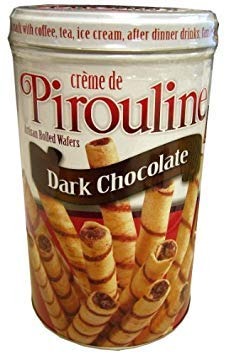
Item Name: Creme de Pirouline, Dark Chocolate Wafers, 14 oz (400g)
Bullet Point 1: Great for gifts, parties, coffee, ice cream, desserts, recipes, and snacks.
Bullet Point 2: Product of USA.
Product Description: Great for gifts, parties, coffee, ice cream, desserts, recipes, and snacks. Product of USA.
Value: 14.0
Unit: Ounce

Price: 19.88